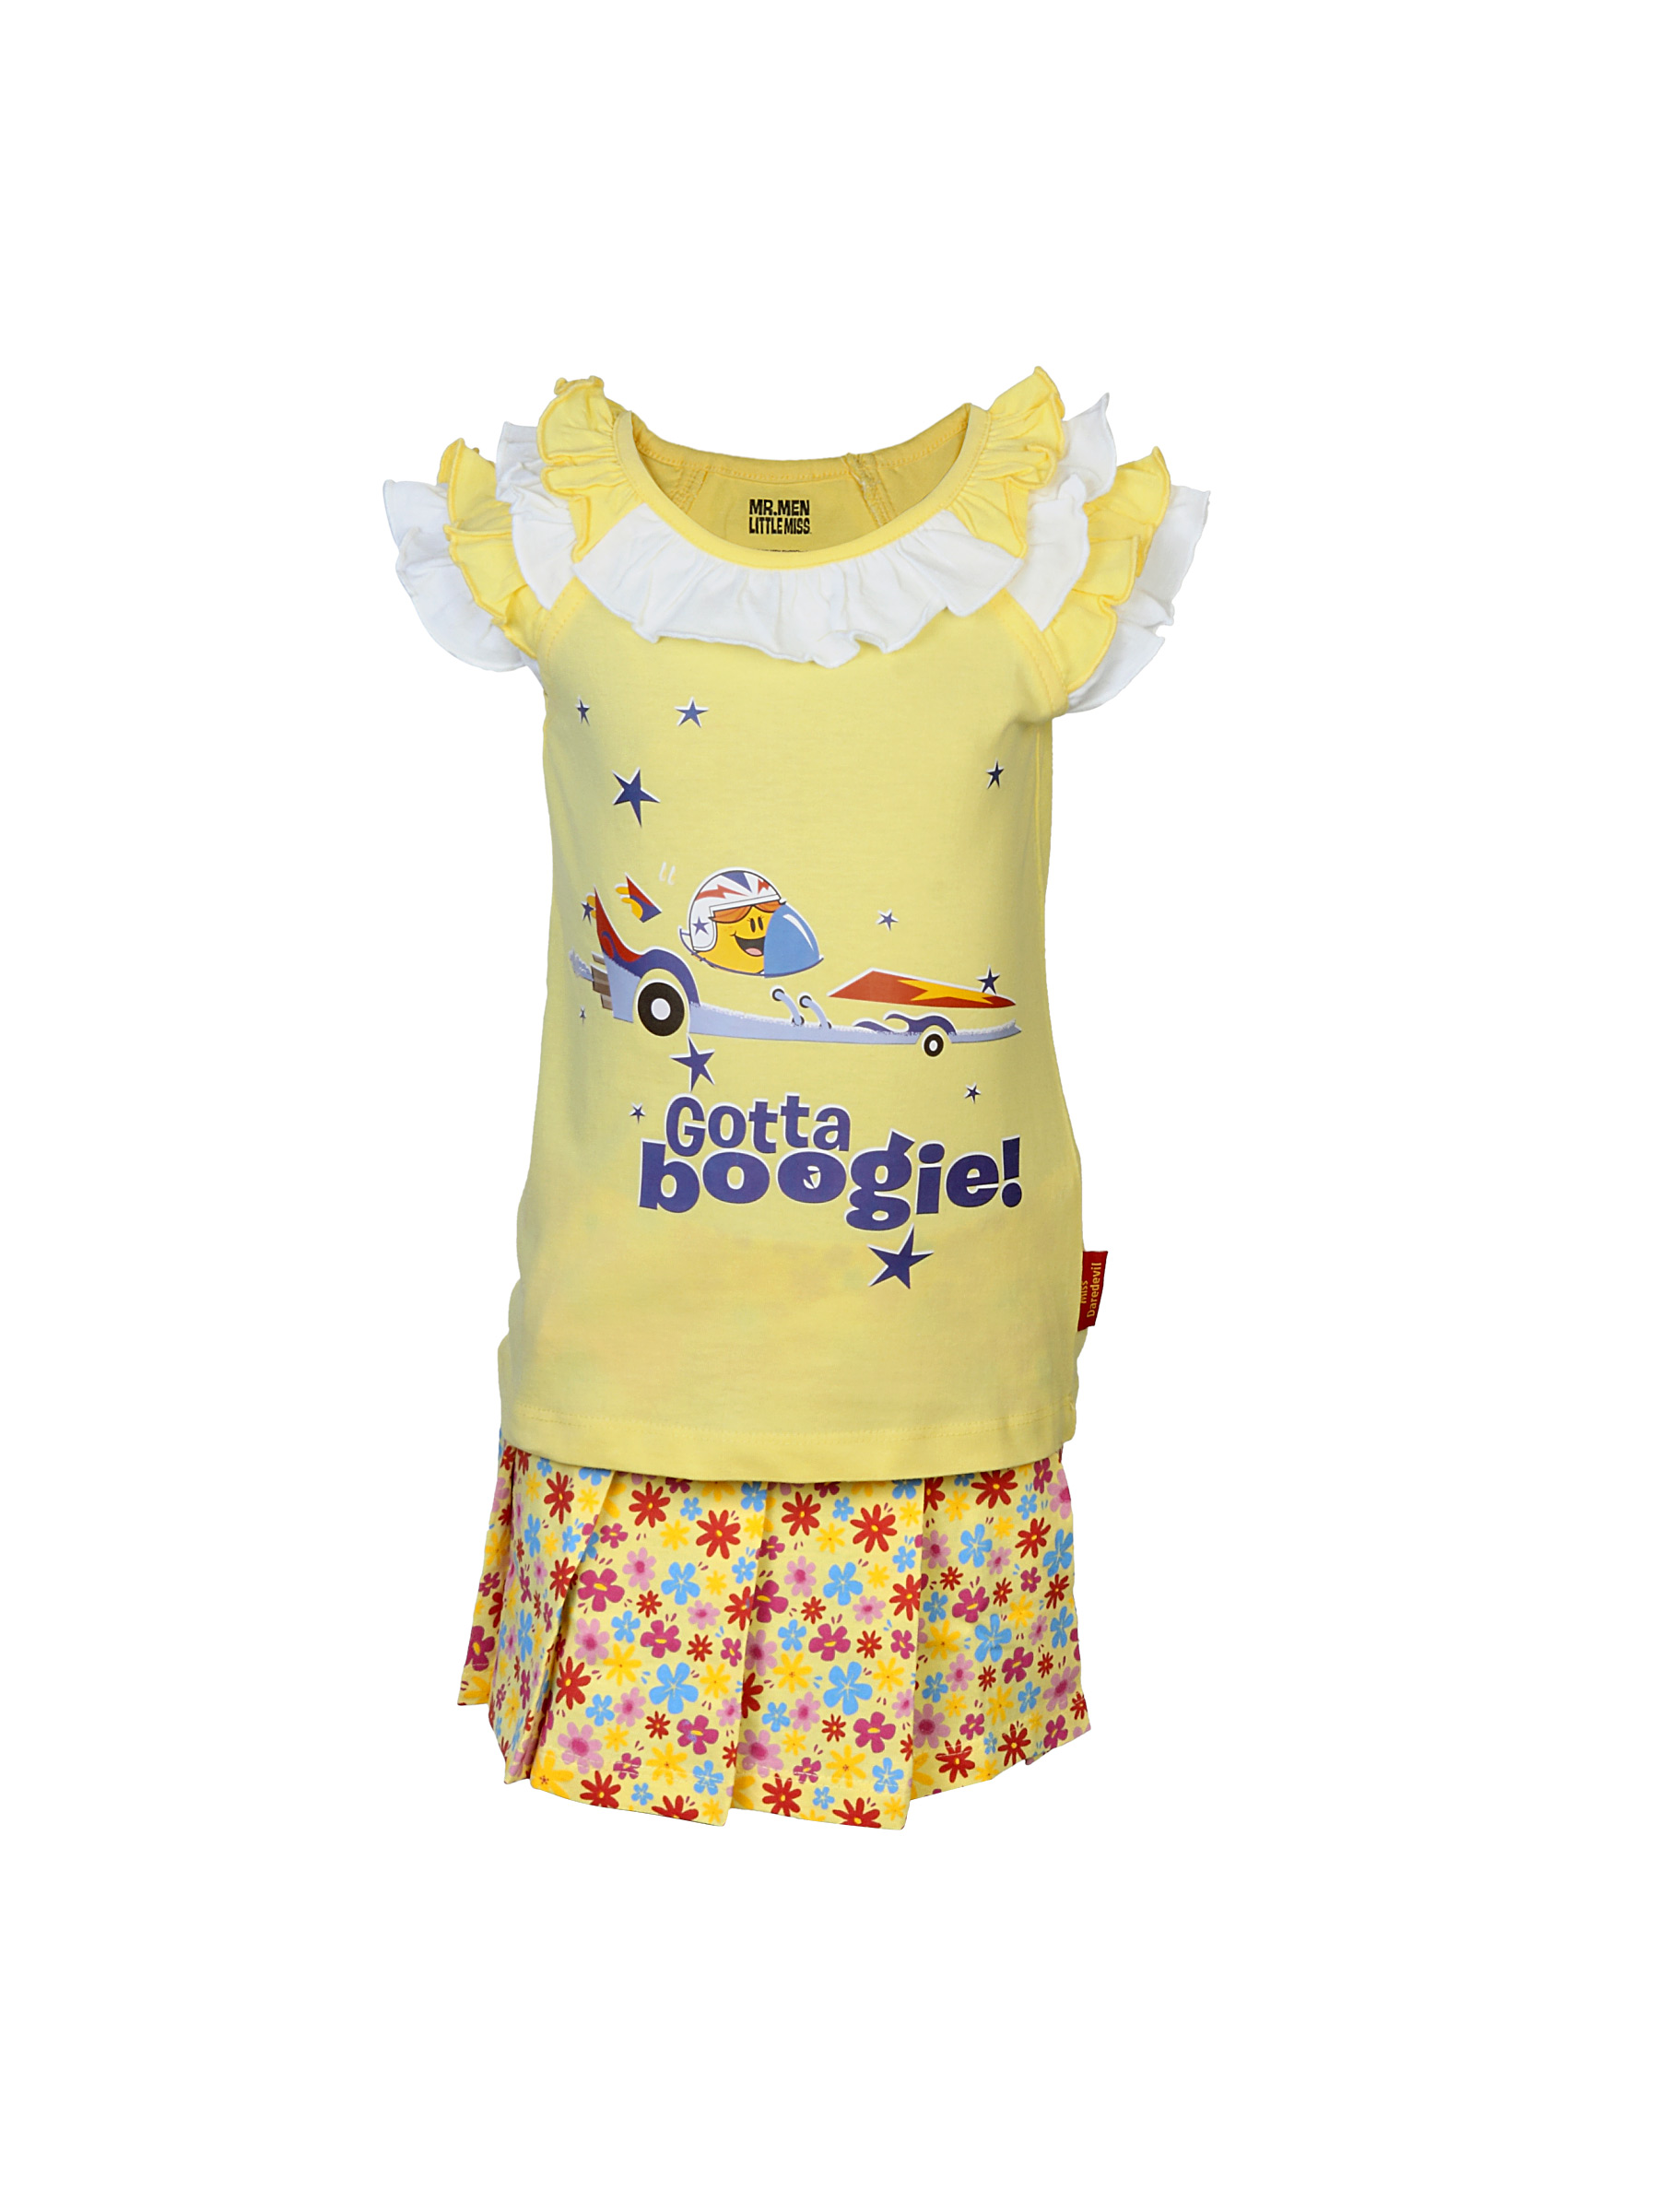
Little Miss Girls Blazing Yellow Clothing Set
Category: Apparel / Apparel Set / Clothing Set
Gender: Girls
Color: Yellow
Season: Summer 2012
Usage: Casual